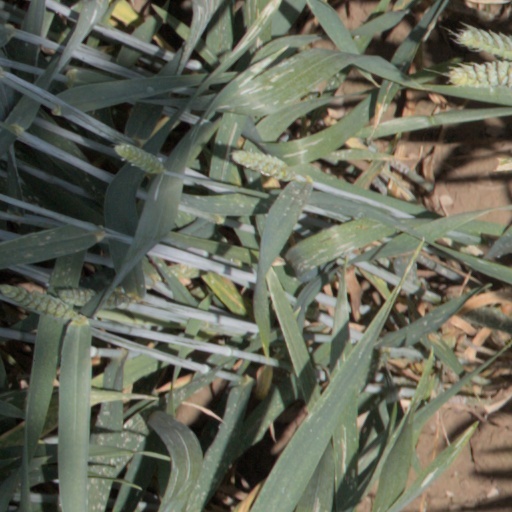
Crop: wheat